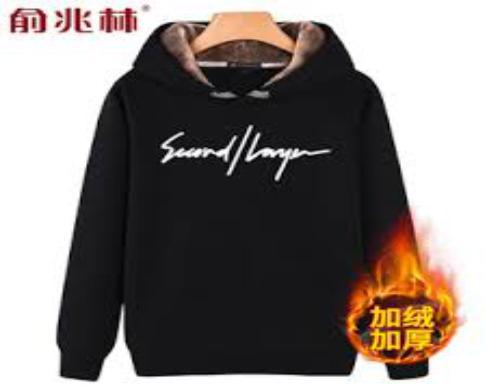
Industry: Clothes